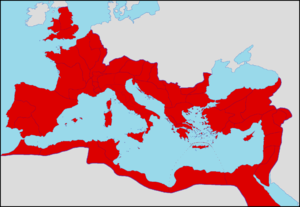
Carte de l'Empire romain en 280